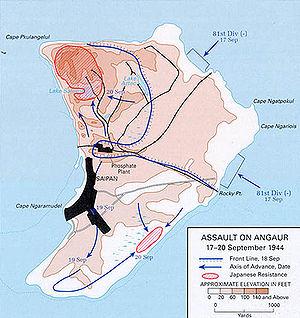
Carte de la bataille d'Angaur. Téléchargé depuis www.army.mil par Gdr.
La bataille d'Angaur est une bataille de la guerre du Pacifique durant la Seconde Guerre mondiale, qui s'est déroulée sur l'ile principale d'Angaur dans l'archipel des Palaos du 17 au 30 septembre 1944.